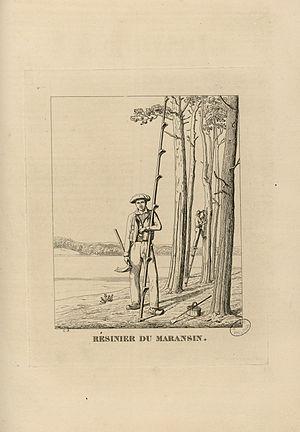
Fait partie d'un recueil des 36 premiers numéros du Pélerin, chaque numéro étant accompagné d'une gravure Ancely, René (1876 - 1966). Possesseur
Le pitey est une jambe de bois de pin de deux à trois mètres de haut flanquée de cale-pieds, servant aux gemmeurs des Landes de Gascogne à atteindre le haut des pins pour en rafraîchir les cares.